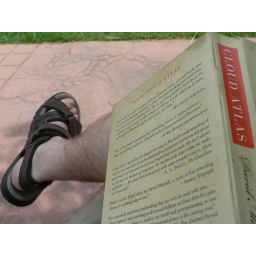
This is the book I'm reading (recommended by a friend) and my white legs!